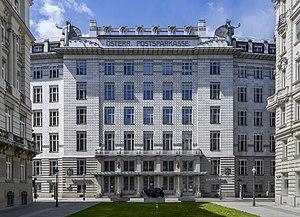
L'Architecture moderne ou Mouvement moderne naît du passage progressif de la campagne à la ville dans un contexte de changements techniques, sociaux et culturels liés à la révolution industrielle. Les conséquences se font sentir dans la construction et l'urbanisme entre la fin du XVIIIᵉ siècle et le début du XIXᵉ siècle et plus précisément dans l'après guerre après Waterloo. Puis une ligne cohérente de pensée se produit pour la première fois en Angleterre avec William Morris en 1860 mais le point crucial du processus qui met la théorie et la pratique face à la réalité est atteint par Walter Gropius en 1919 quand il ouvre le Bauhaus de Weimar. C'est à ce moment que l'on peut parler au sens strict du terme de mouvement moderne.